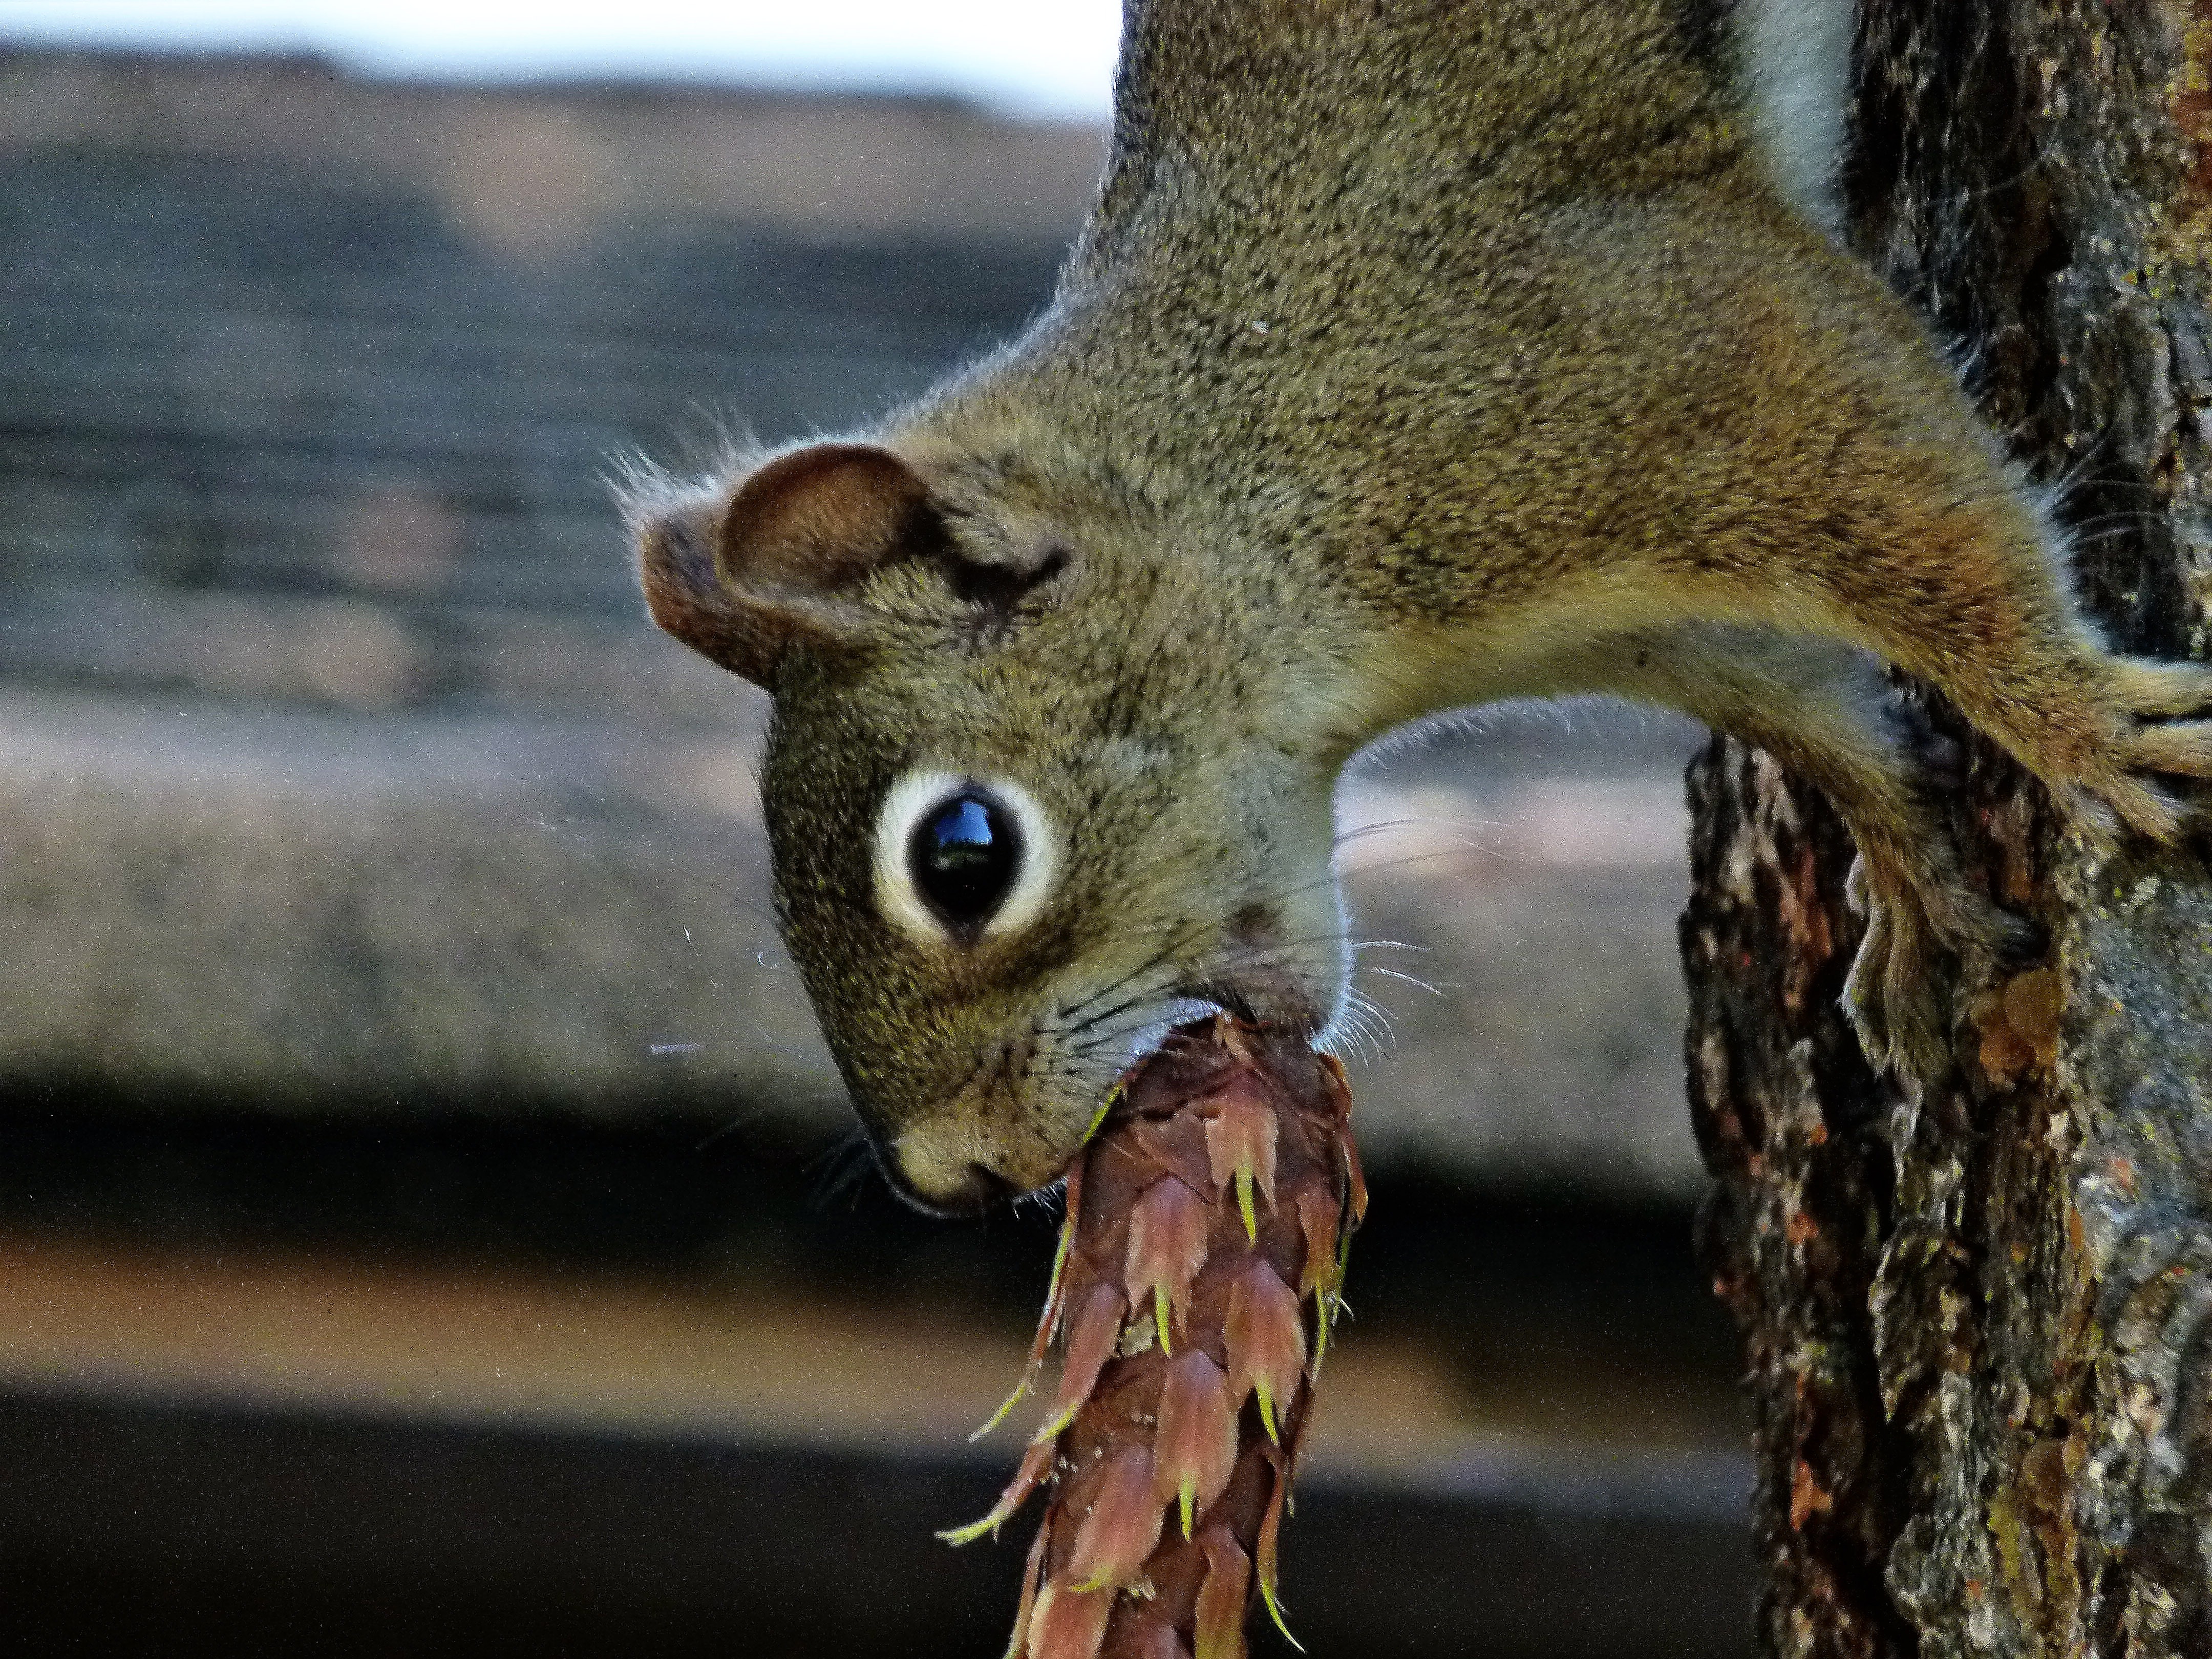
nature, wood, animal, wildlife, mammal, cone, squirrel, rodent, fauna, tree trunk, close up, vertebrate, chipmunk